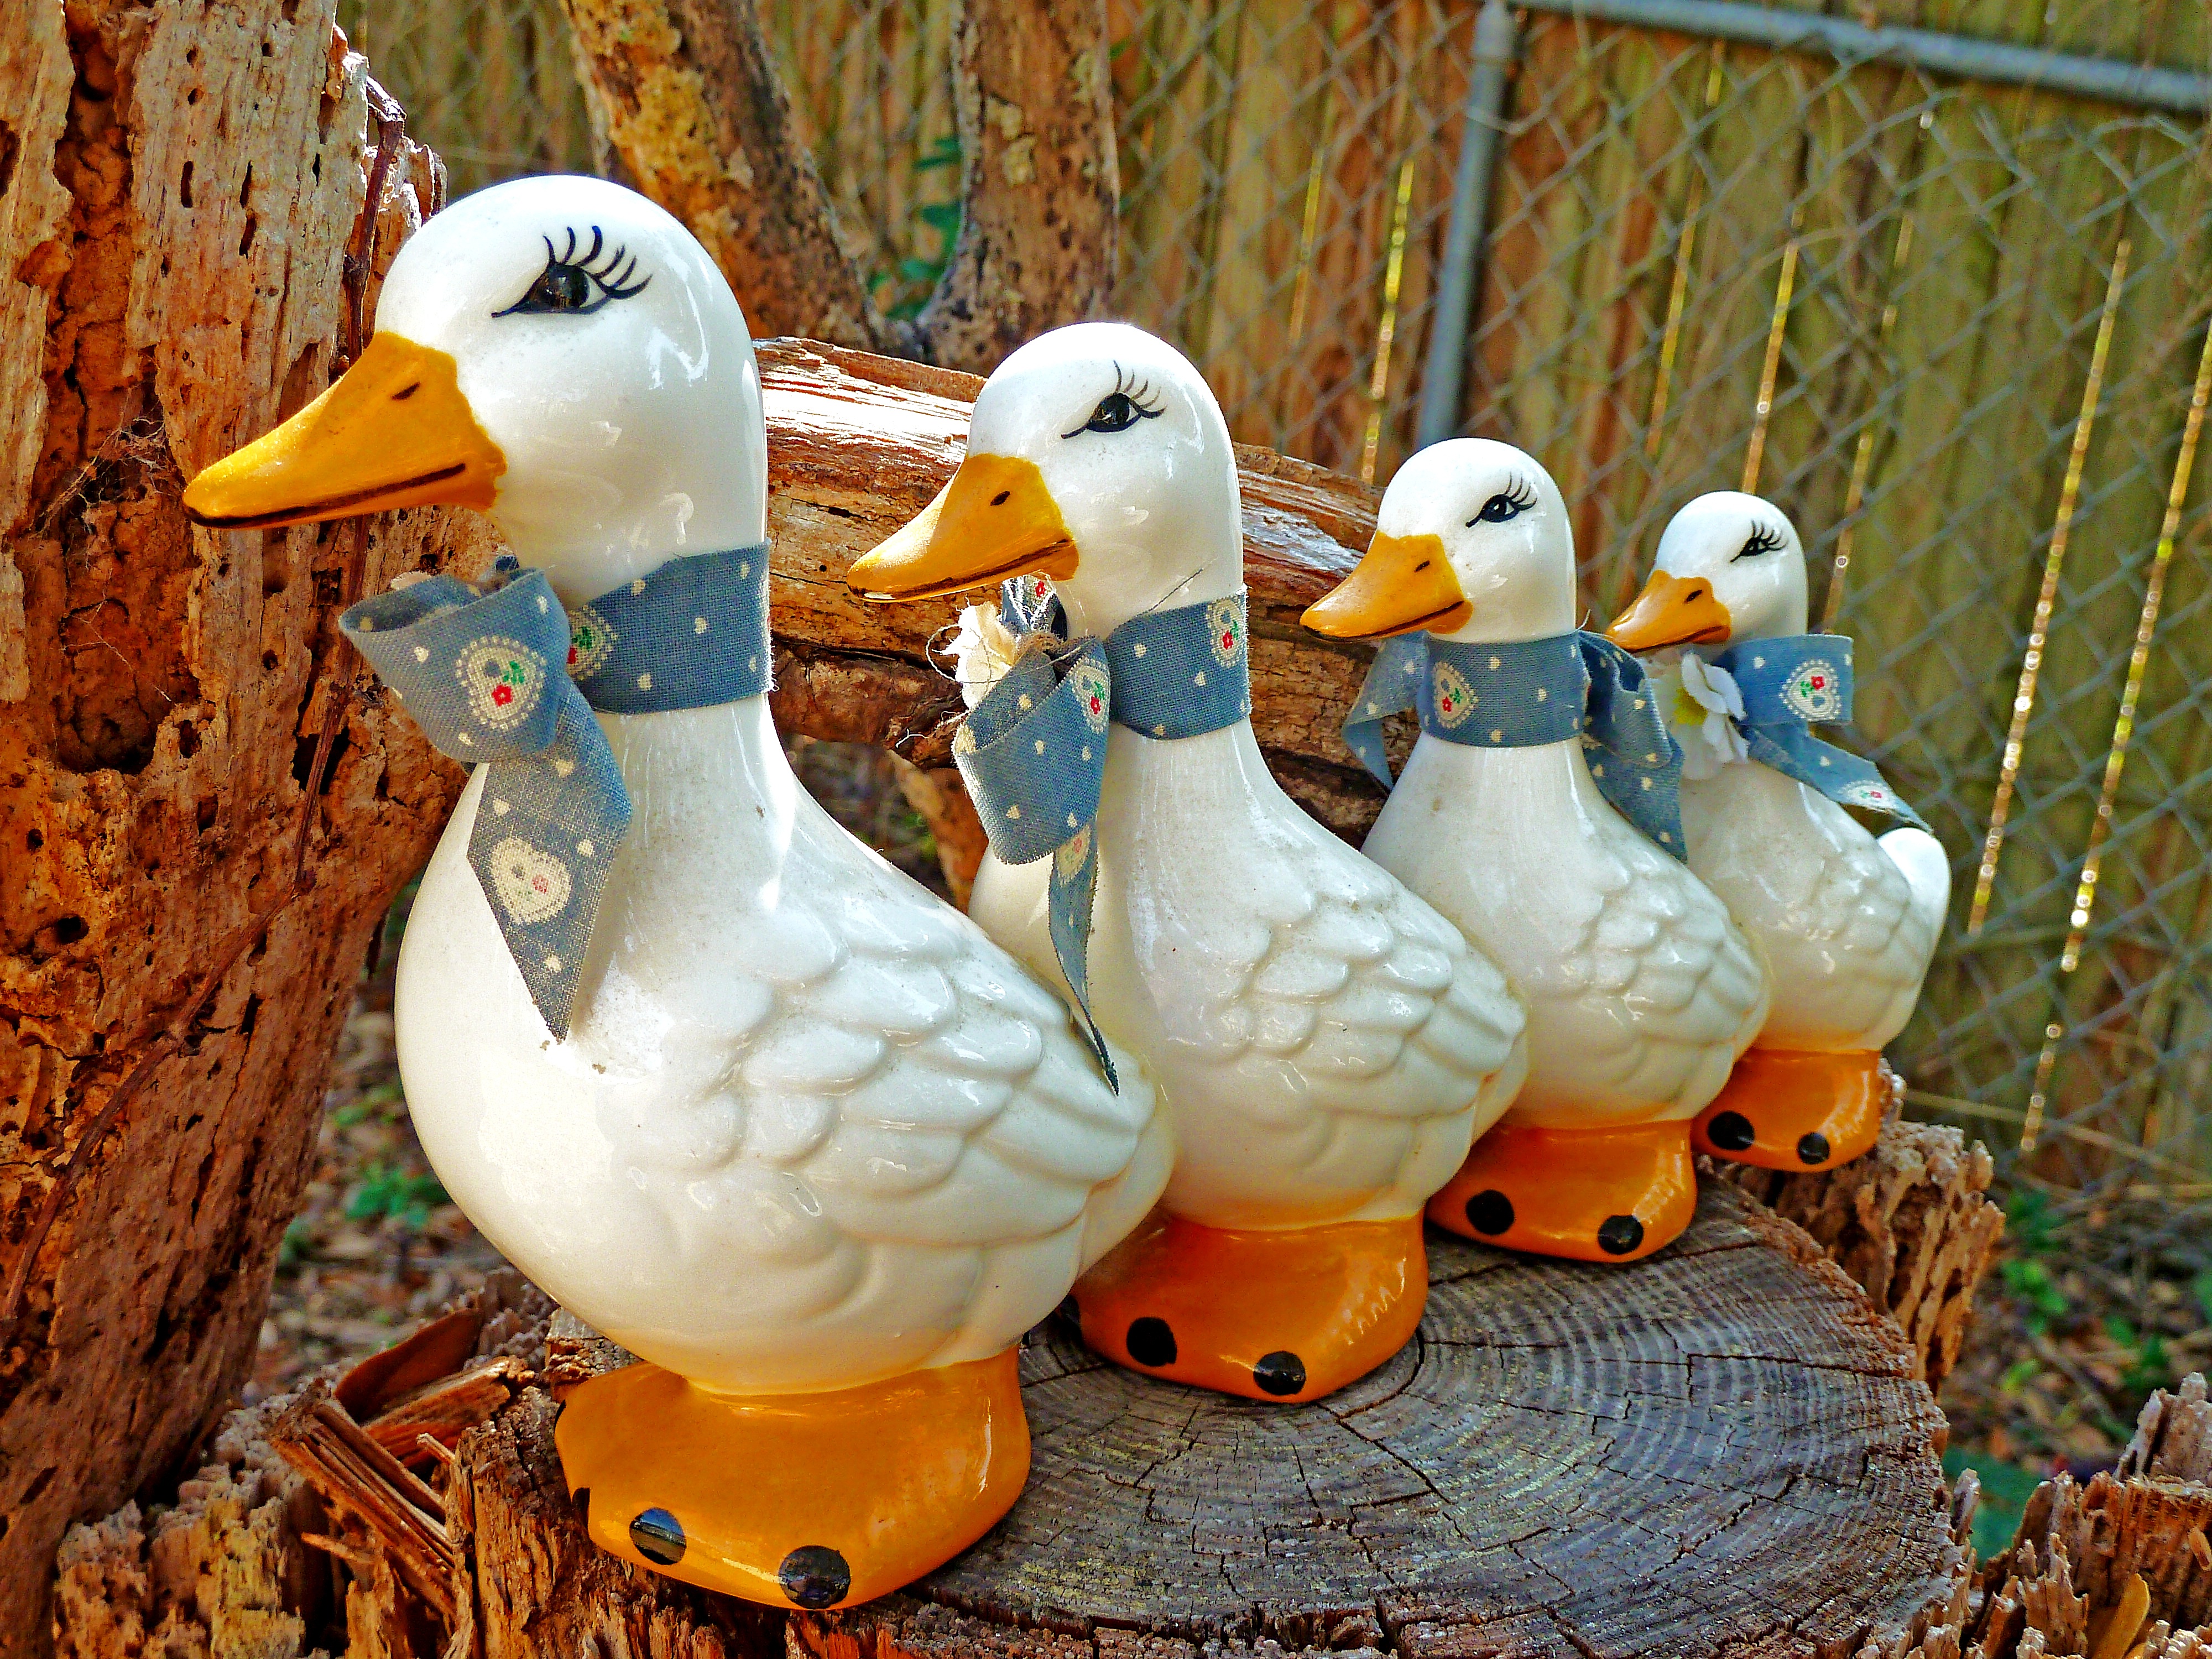
bird, white, animal, cute, wildlife, beak, collection, set, fauna, outdoors, birds, duck, decorative, vertebrate, funny, ducks, figures, adorable, waterfowl, water bird, mallard, ceramics, ducks geese and swans